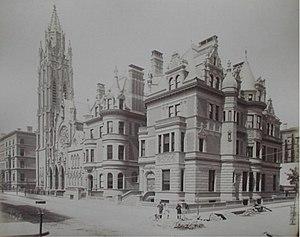
5th Avenue à 54th Street, New York, NY. Dr. Stewart Webb et H. McKinley Twombly residences. Construit pour William H. Vanderbilt's fille. Architecte C.B. Atwood. Photographie par Albert Levy in 1885.
Albert Lévy est un photographe français très prolifique entre les années 1870-1890.
La 54ᵉ Rue est une rue traversant Manhattan à New York, aux États-Unis.